Beer Street and Gin Lane

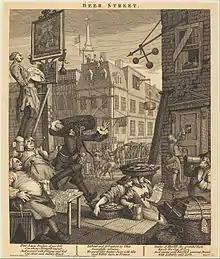
The first and second states of "Beer Street" featured the blacksmith lifting a Frenchman with one hand. The 1759 reissue replaced him with a joint of meat and added the pavior and housemaid.

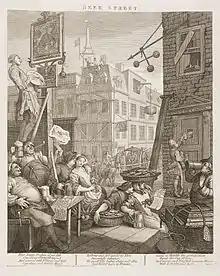
"Beer Street" 1759 issue

In comparison to the sickly hopeless denizens of Gin Lane, the happy people of Beer Street sparkle with robust health and bonhomie. "Here all is joyous and thriving. Industry and jollity go hand in hand". The only business that is in trouble is the pawnbroker: Mr. Pinch lives in the one poorly maintained, crumbling building in the picture. In contrast to his Gin Lane counterpart, the prosperous Gripe, who displays expensive-looking cups in his upper window (a sign of his flourishing business), Pinch displays only a wooden contraption, perhaps a mousetrap, in his upper window, while he is forced to take his beer through a window in the door, which suggests his business is so unprofitable as to put the man in fear of being seized for debt. The sign-painter is also shown in rags, but his role in the image is unclear.